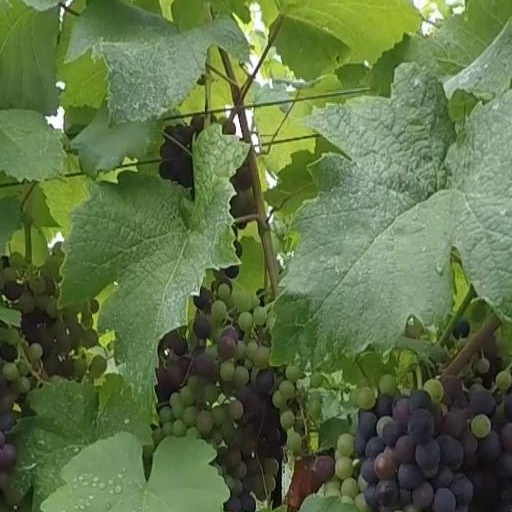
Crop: grape